The Incredibly Strange Film Show

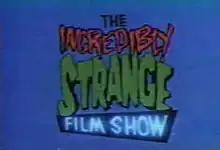
Title card of the Show

The Incredibly Strange Film Show is a series of documentaries presented by Jonathan Ross focusing on the world of "psychotronic" or B movies.